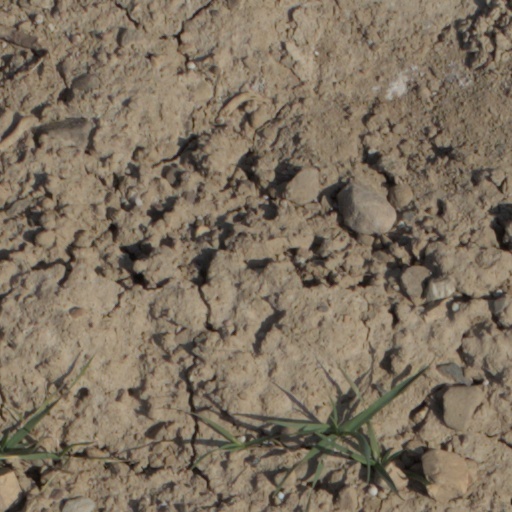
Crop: wheat